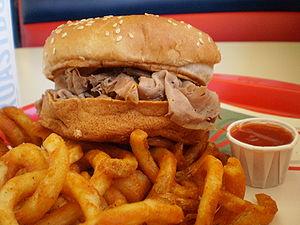
Arby's est une chaîne de restauration rapide aux États-Unis et au Canada mais aussi en Turquie. Fondé en 1964 à Youngstown dans l'Ohio. Arby's filiale de Wendy's Arby's Group jusqu'à l'été 2011, la chaîne dont le siège se trouve à Sandy Springs, en Géorgie est reprise par Roark Capital Group. Elle est principalement connue pour ses sandwiches au rosbif et ses frites torsadées, l'entreprise cible une clientèle plus adulte que les autres établissements de restauration rapide.